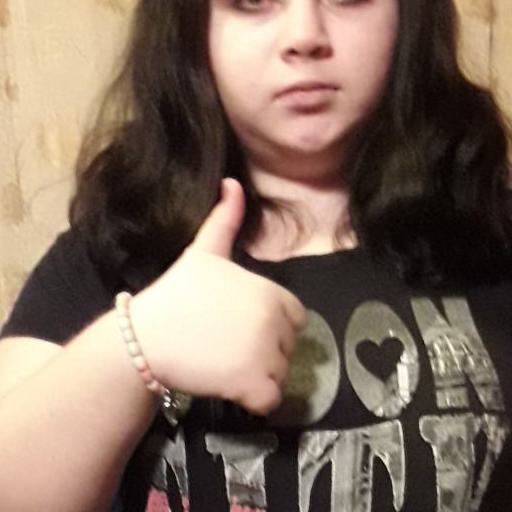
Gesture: like